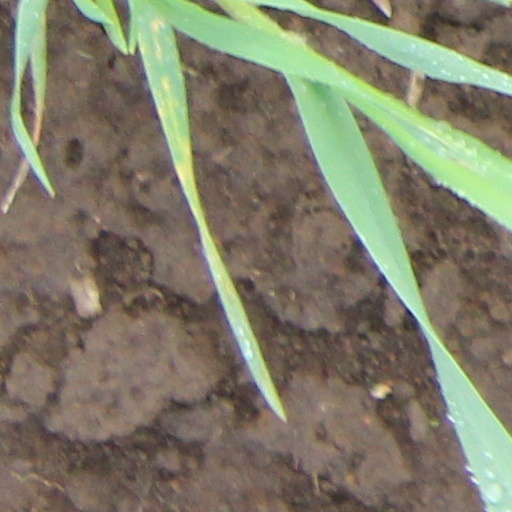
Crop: wheat